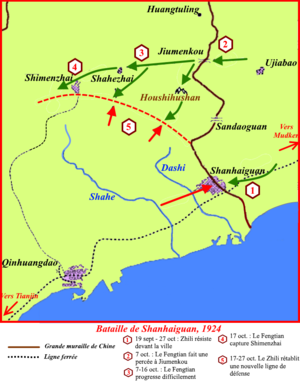
Bataille de Shanhaiguan, 1924
La seconde guerre Zhili–Fengtian, dite également seconde guerre Chihli-Fengtien, s'est déroulée en 1924 entre deux puissantes cliques chinoises pendant la période des seigneurs de la guerre en Chine. La clique du Fengtian de Mandchourie, soutenue et armée par le Japon, s'était dressée contre la puissante clique du Zhili, soutenue par les Britanniques et les Américains, qui dominait la Chine à l'époque. Les deux cliques se disputèrent le contrôle du gouvernement de Beiyang à Pékin.